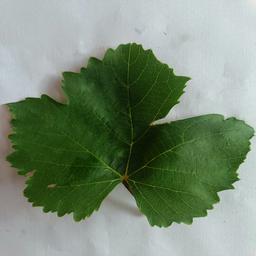
Label: Healthy Leaves